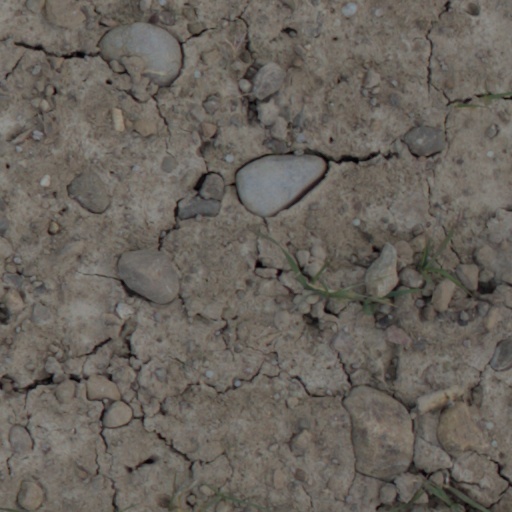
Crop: wheat